Central Café

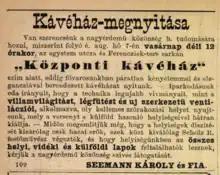
News clip from the 7 August 1887 "Borsszem Jankó" Hungarian daily newspaper, announcing the opening of Central Cafe

Since the very opening, due to its adjacency to the , it served as a cultural nexus and an agreed upon meeting place among multiple parties from the university and the other cultural elite of the time. It was common to see advertisements announcing meeting and discussions to take place at the Central Cafe, as well as for political rallies and even politically motivated fist fights to take place at the Central Cafe and the adjacent square.